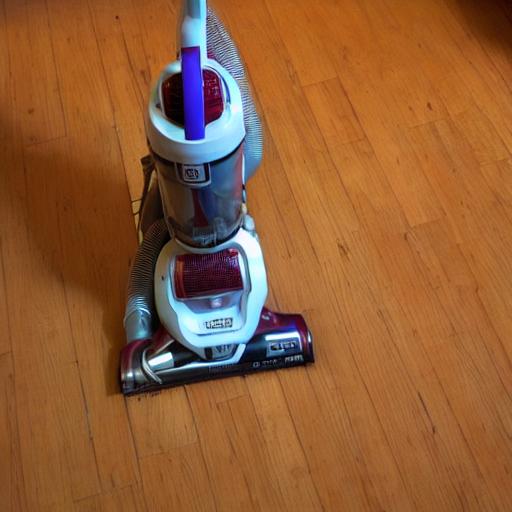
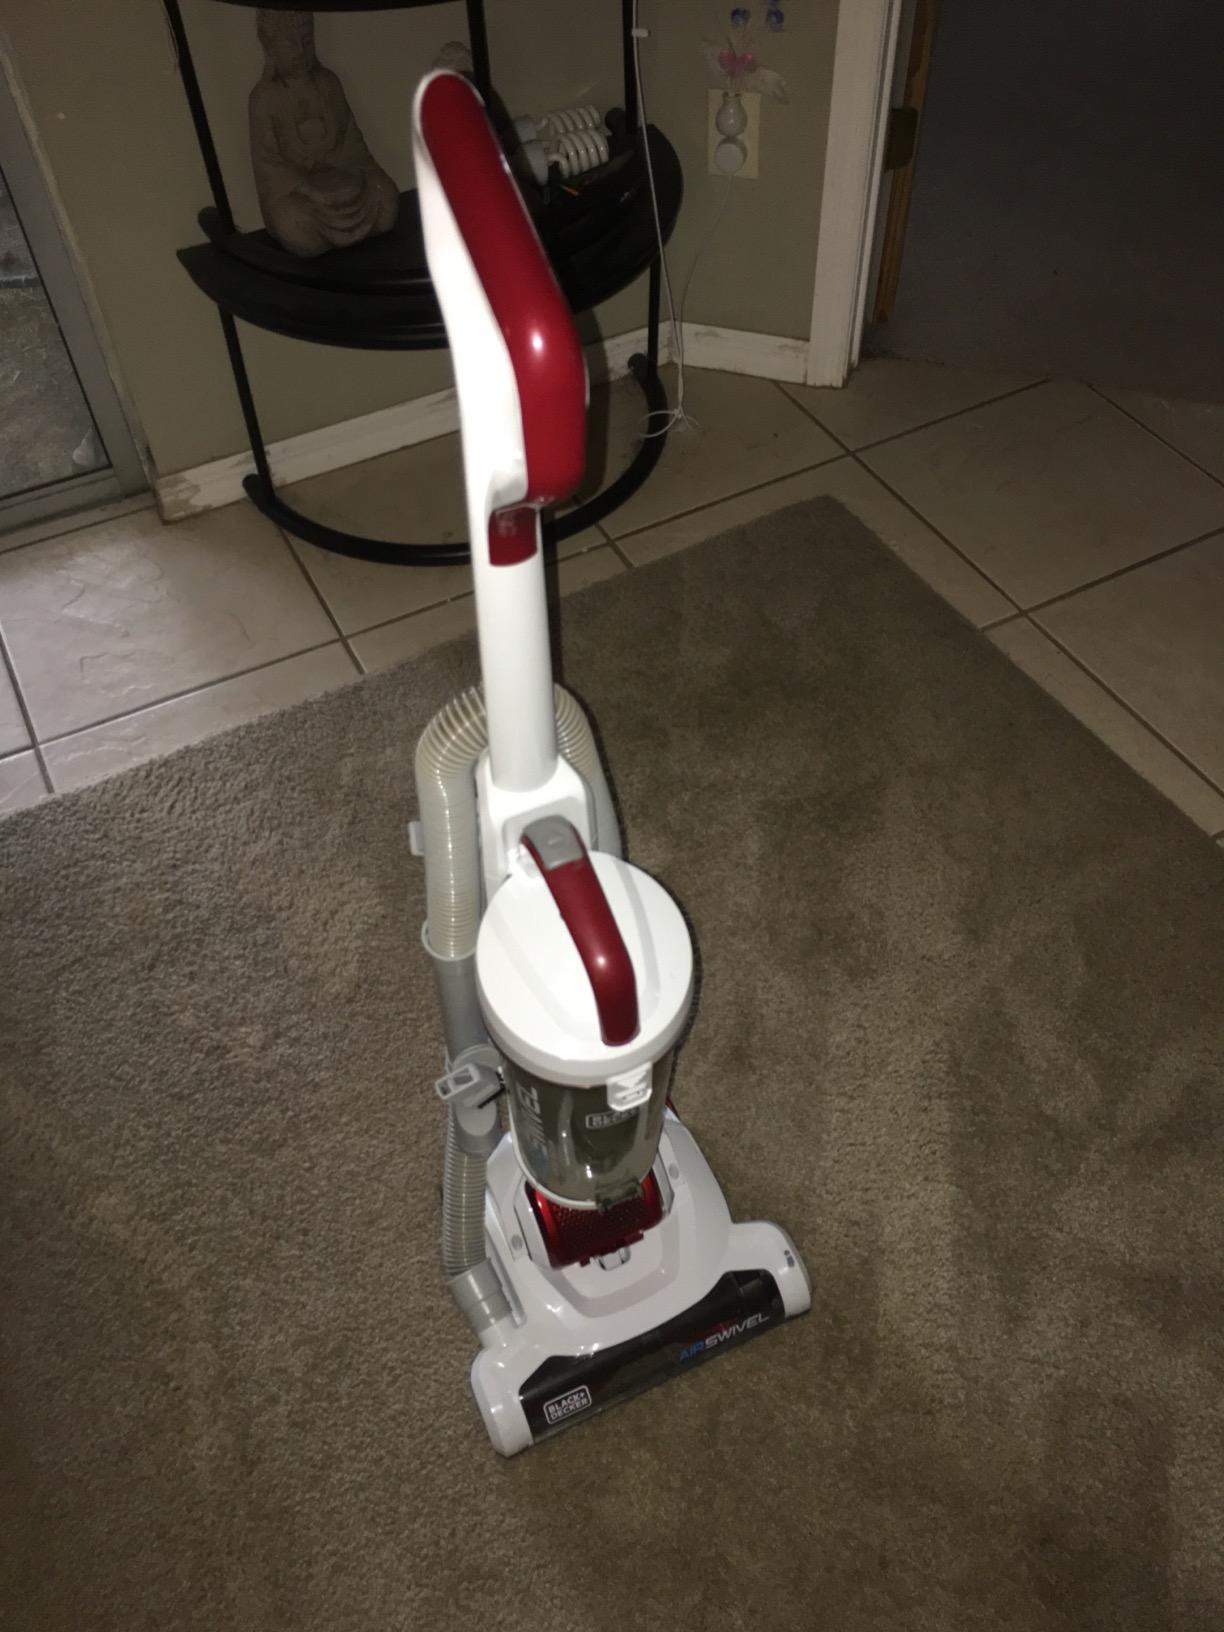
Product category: items_vacuum
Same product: no